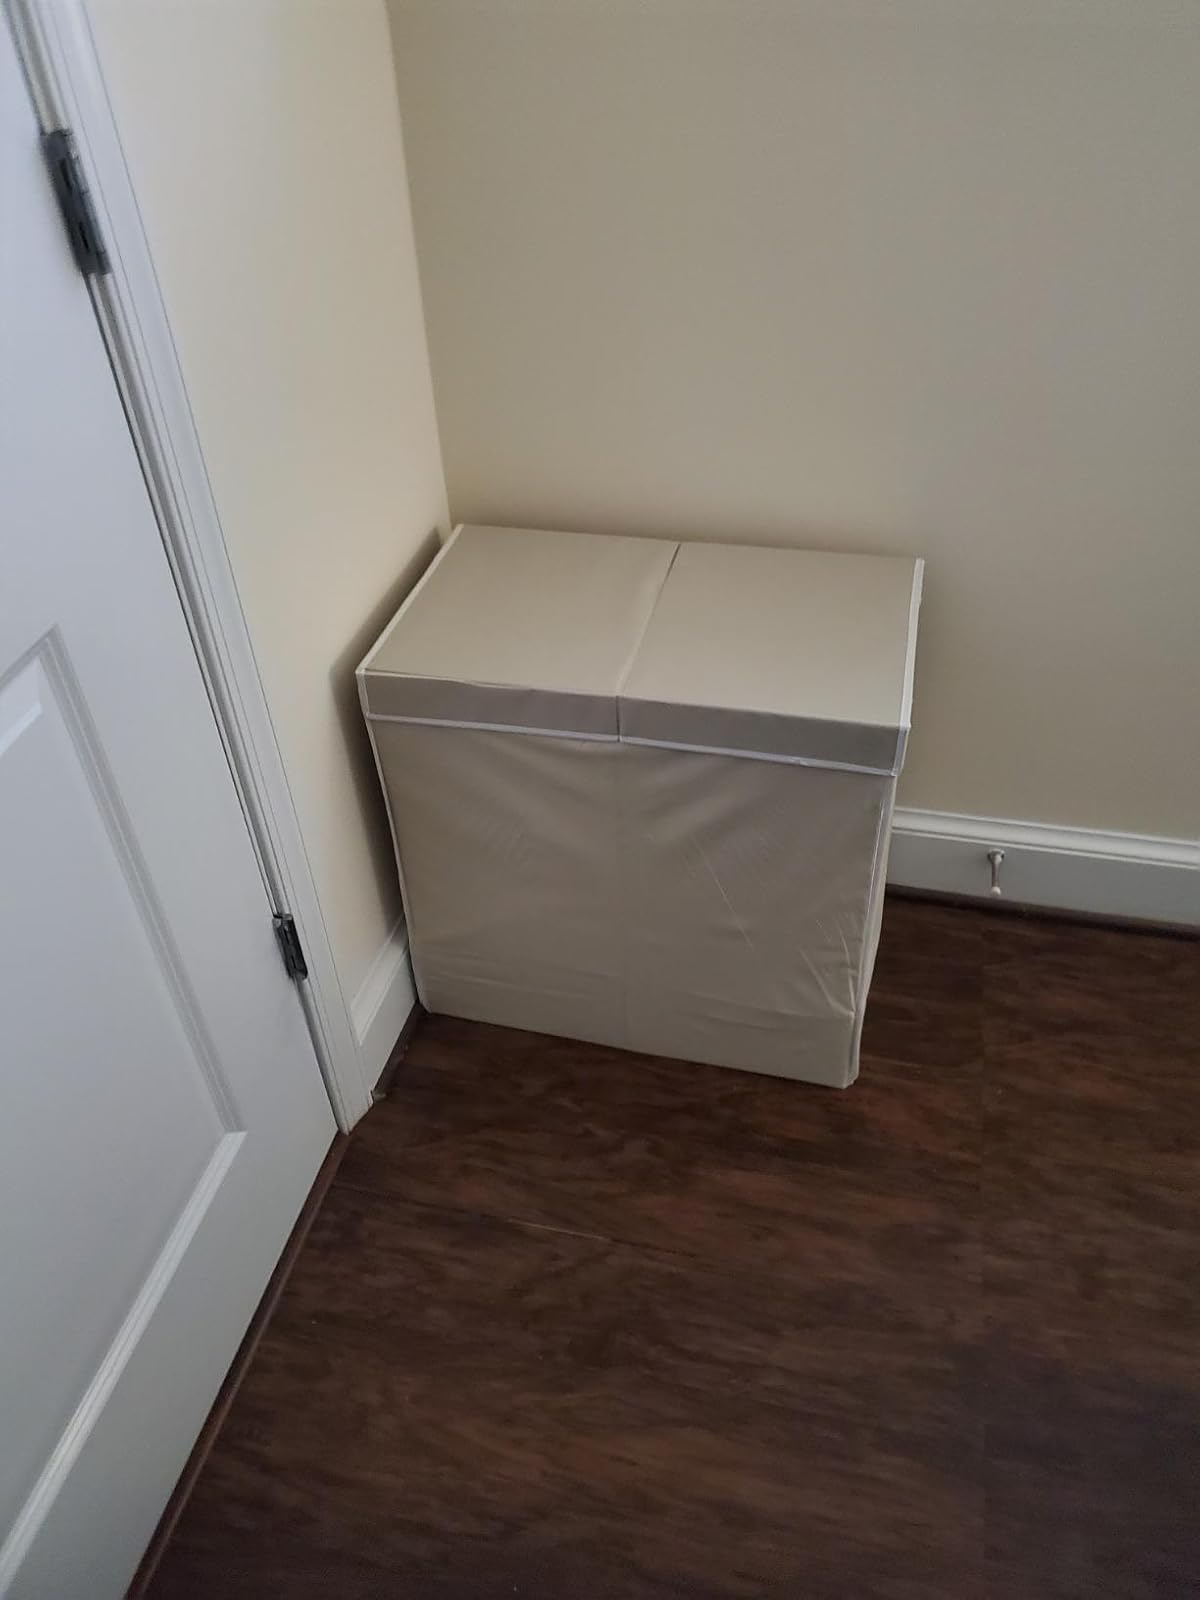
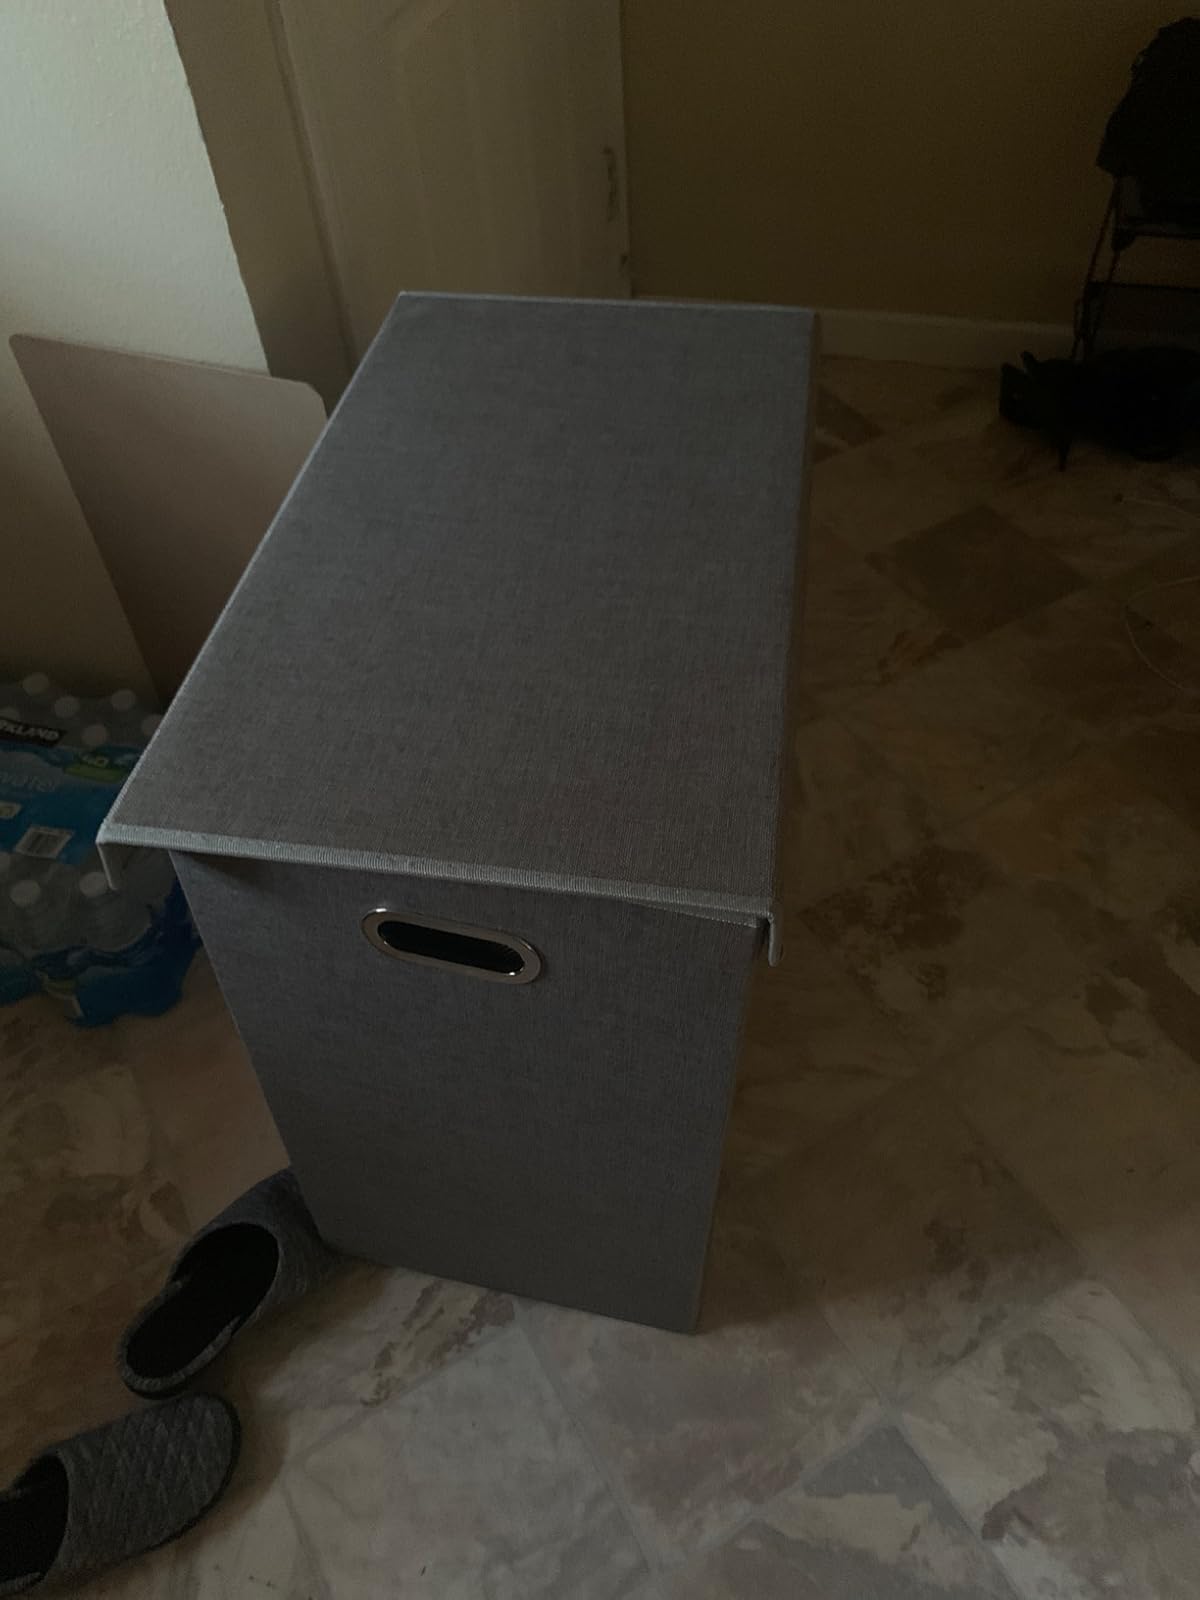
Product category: items_hamper
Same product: no